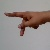
The image shows a hand gesture representing the letter 'P' in Indian Sign Language.